Mel Prestidge

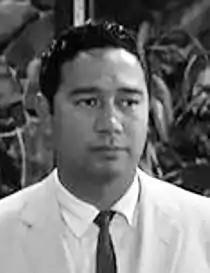
Prestidge in "Hawaiian Eye", c. 1960

Melvin Prestidge (November 20, 1928 – January 25, 2011) was an American police officer and television actor. He was known for playing the roles of Lt. Danny Quon in the American detective television series "Hawaiian Eye" and Jackie-Jackie in the syndicated television series "Captain David Grief".